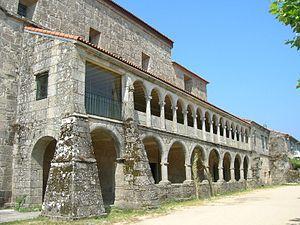
Le monastère bénédictin Saint-Sauveur de Lérez est un ancien monastère espagnol qui se trouve dans la paroisse civile de Lérez, appartenant à la commune de Pontevedra, en Espagne. Il a été déclaré bien d'intérêt culturel en 1946.